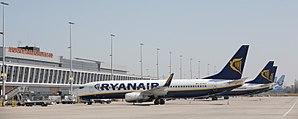
Charleroi est une ville francophone de Belgique, située en Région wallonne, province de Hainaut, sur la Sambre. C'est le chef-lieu de l'arrondissement administratif de Charleroi englobant 14 communes sur une superficie totale de 554,55 km².